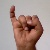
The image shows a hand gesture representing the letter 'I' in Indian Sign Language.